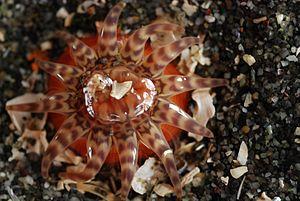
La symétrie est la propriété d'un système : c'est lorsque deux parties sont semblables. L'exemple le plus connu est la symétrie en géométrie.
Les Actinioidea constituent une super-famille d'anémones de mer, de l'ordre des Actiniaria.
Les Haloclavidae est une famille d'anémones de mer de l'ordre des Actiniaria.